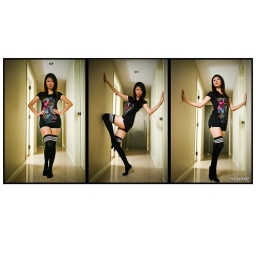
1x430 - 1/2 power in front white brolly.1x430-1/2 power directly behind door